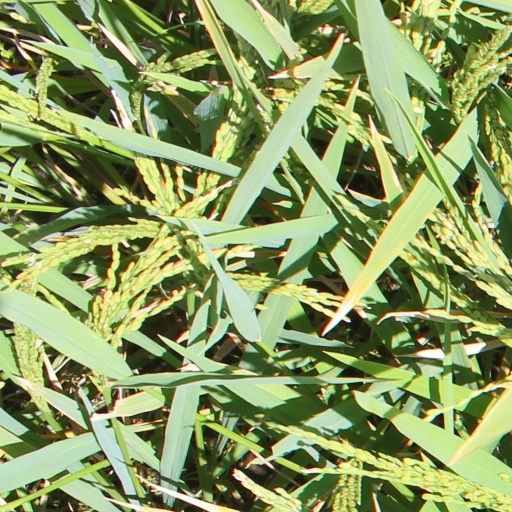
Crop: rice